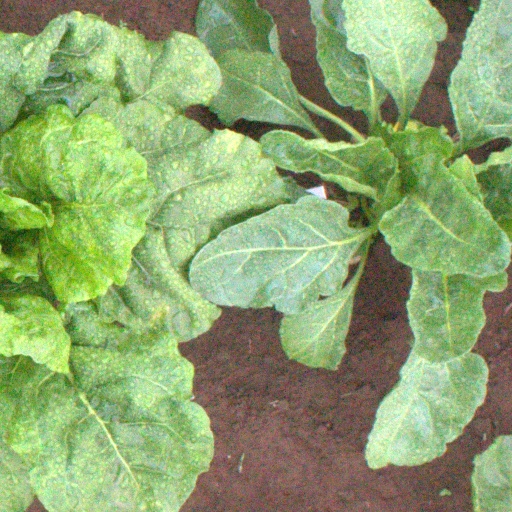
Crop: sugar beet